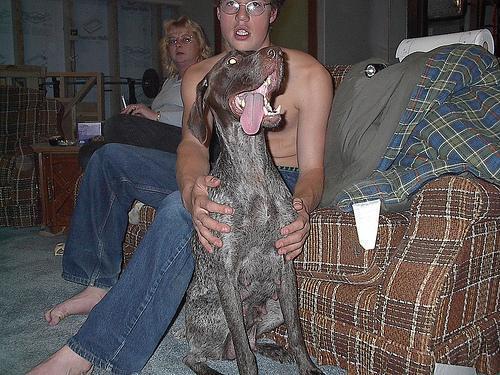
German_short-haired_pointer